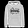
Label: Pullover